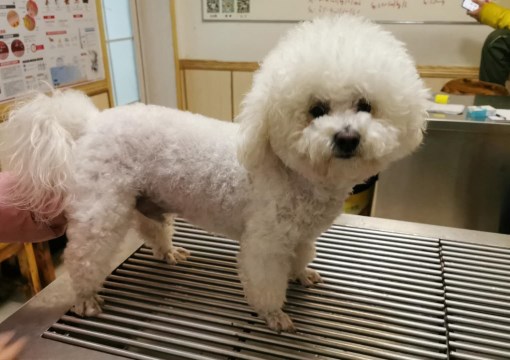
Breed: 3083-n000117-Bichon_Frise